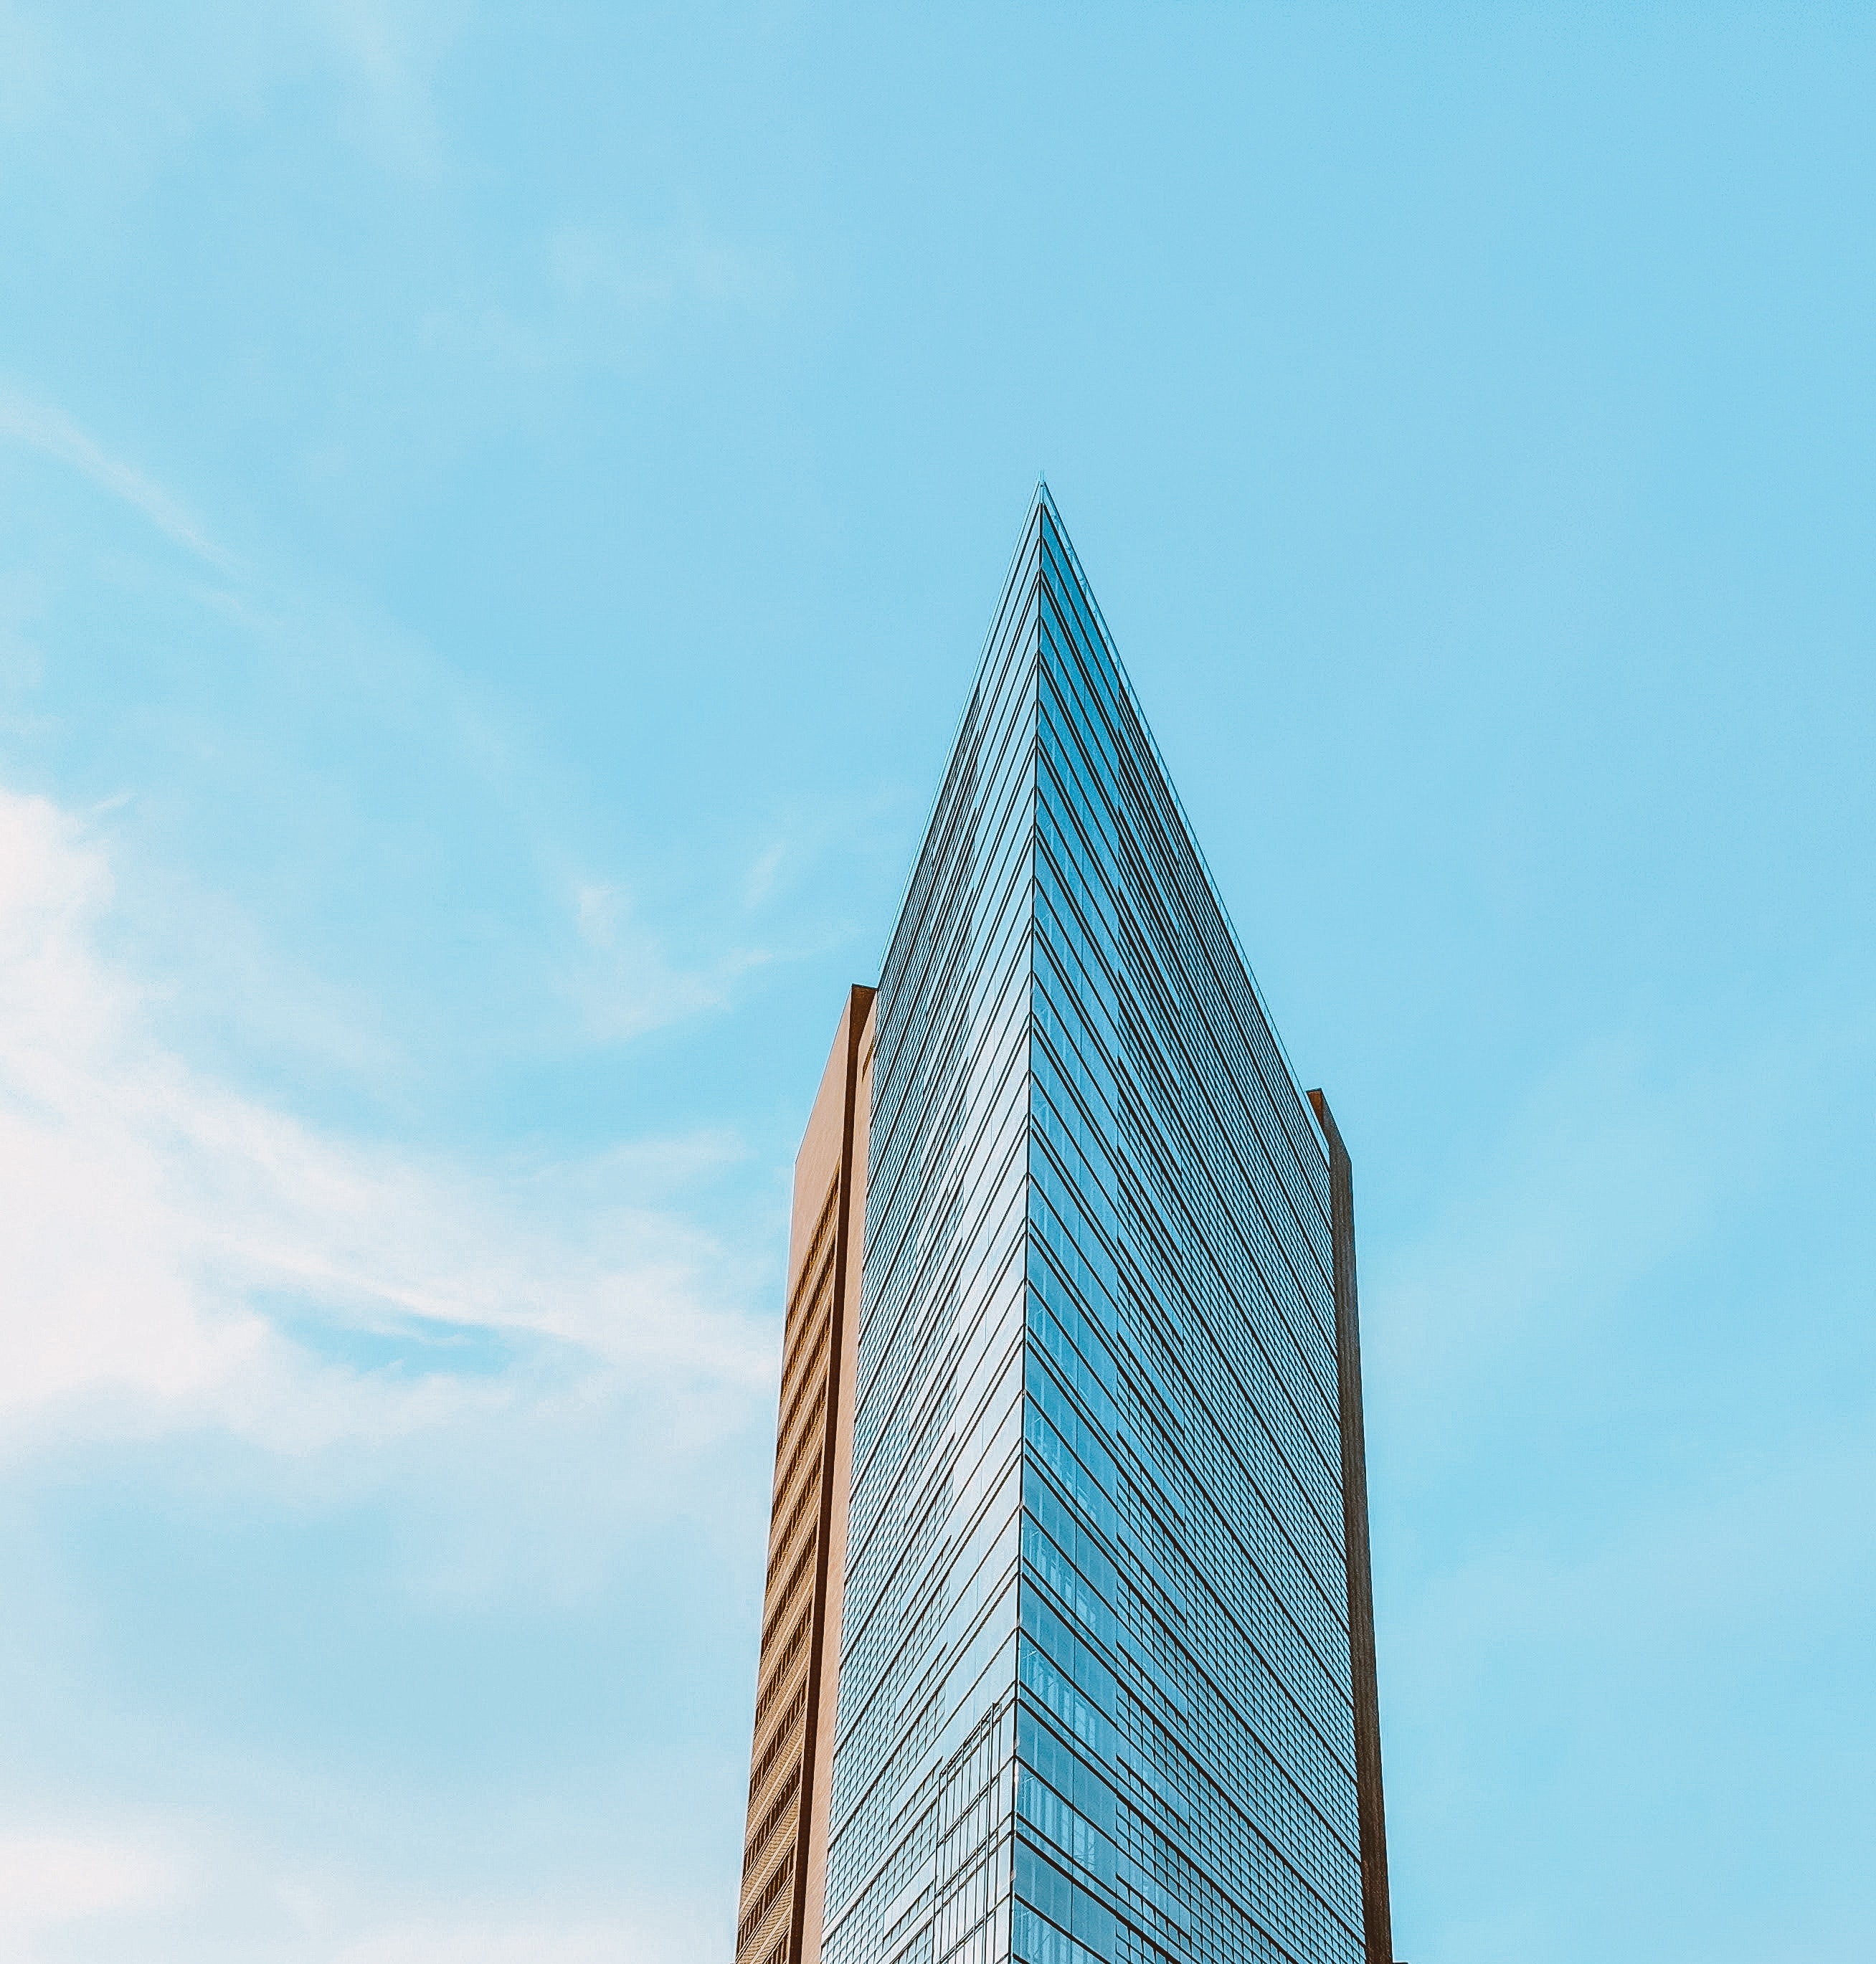
skyscraper, daytime, blue, tower block, architecture, metropolitan area, landmark, sky, building, tower, line, urban area, azure, commercial building, condominium, corporate headquarters, city, metropolis, real estate, mixed use, headquarters, symmetry, facade